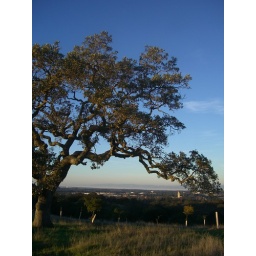
Graceful California Oak tree and Hoover tower in the distance